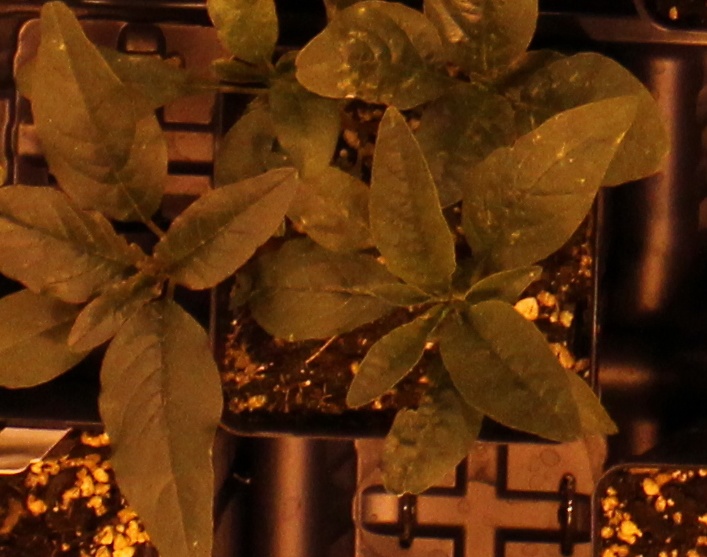
Label: Waterhemp